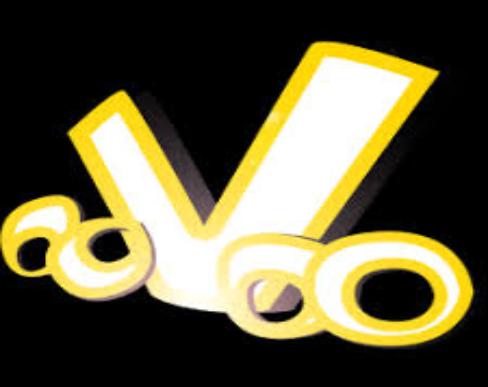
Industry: Others